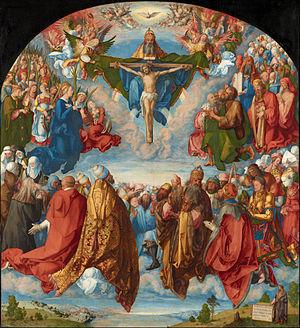
L'Adoration de la Sainte Trinité ou le Retable de tous les saints est un retable réalisé par Albrecht Dürer en 1511. Cette huile sur bois est aujourd'hui conservée au musée d'Histoire de l'art de Vienne, à Vienne.